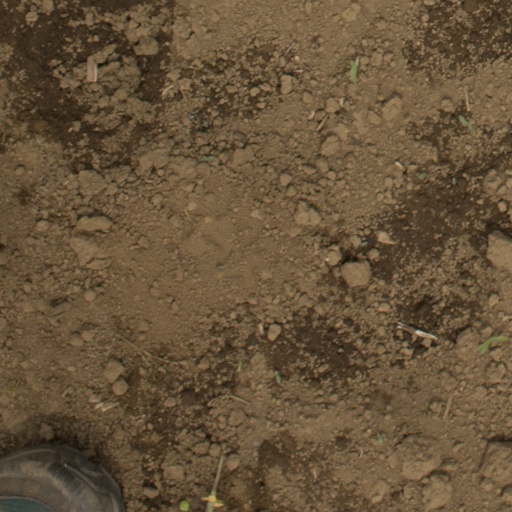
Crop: Jerusalem artichoke